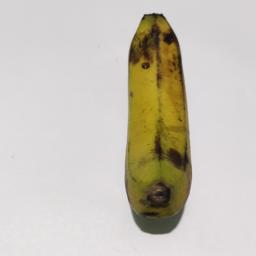
Banana variety: Sagor Kola